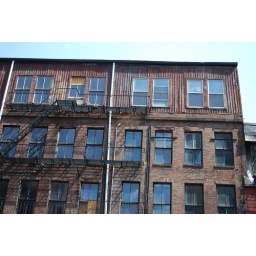
old building on west street in boston, ma